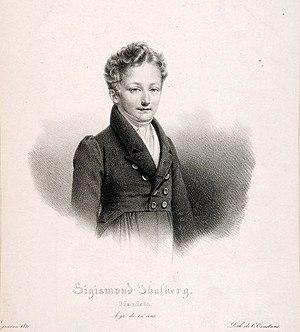
Sigismund Thalberg, pianiste, âgé de 14 ans
Sigismund Thalberg est un pianiste et compositeur autrichien né à Genève le 8 janvier 1812 et mort à Naples le 27 avril 1871.